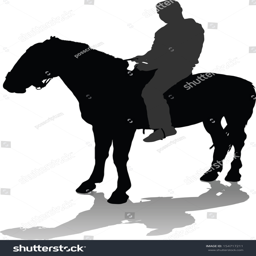
vector silhouette of the rider on a horse